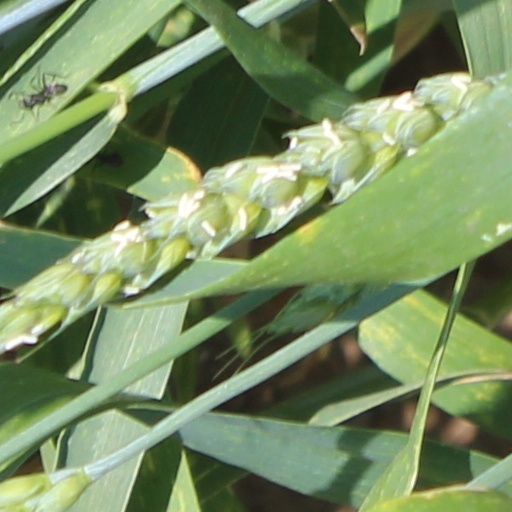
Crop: wheat